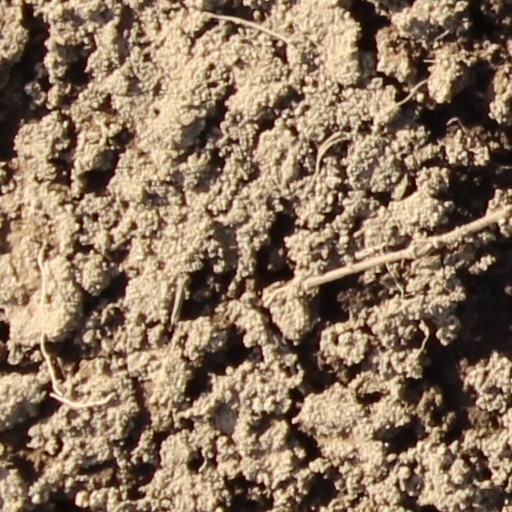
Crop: wheat